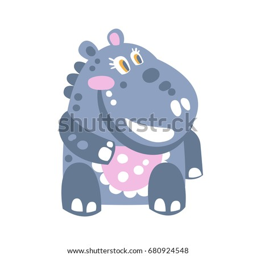
cute character sitting on the floor